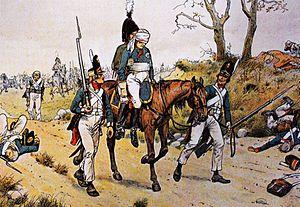
Karl Ludwig von Lecoq, ou Karl Ludwig von Le Coq, est un officier général prussien, né le 23 septembre 1754 à Eilenbourg en Saxe et mort le 14 février 1829 à Berlin. Descendant d'une famille française de confession protestante, il s'engage d'abord dans l'armée de l'électorat de Saxe, puis offre ses services au royaume de Prusse et participe aux guerres de la Révolution française. Décoré pour sa bravoure au combat, il remplit diverses missions militaires et diplomatiques, et devient par ailleurs un cartographe renommé. En 1806, il est placé à la tête des forces prussiennes dans le Nord-Ouest de l'Allemagne. Coupé du reste de l'armée après les défaites d'Iéna et d'Auerstaedt, il se réfugie avec ses troupes dans la forteresse de Hamelin : encerclé par un corps français inférieur en nombre, il capitule après seulement deux semaines de siège. Traduit en justice et condamné à l'emprisonnement à vie, le général est finalement gracié par le roi quelques années plus tard et poursuit son travail de cartographe. Il meurt en 1829, complètement aveugle.